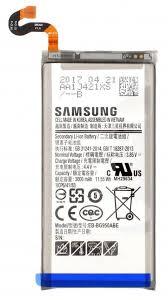
Waste category: battery